George Pearkes

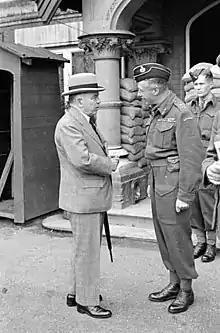
The Canadian Prime Minister, William Lyon Mackenzie King, talking with Major-General George Pearkes during a visit to the 1st Canadian Infantry Division, 26 August 1941

In July 1940, after the surrender of France, Pearkes succeeded McNaughton in command of the 1st Canadian Infantry Division. n November 1941 Pearkes was asked to assume temporary command of the expanding Canadian Corps, taking the place of McNaughton who was on an extended leave. Lieutenant-General Bernard Montgomery of the British Army, whose opinions of Canadian officers were crucial in the careers of senior officers overseas in the mid-war period, said Pearkes was a "gallant soldier" albeit one who, in his opinion, possessed, "little brains."